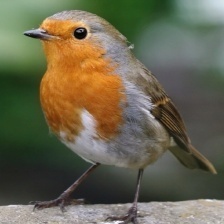
Species: AMERICAN ROBIN
Scientific name: TURDUS MIGRATORIUS
ImageNet parent category: robin